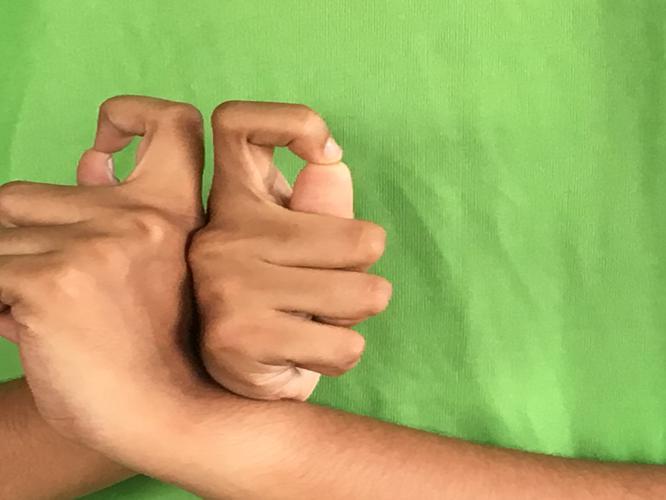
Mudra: Berunda
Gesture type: double_hand